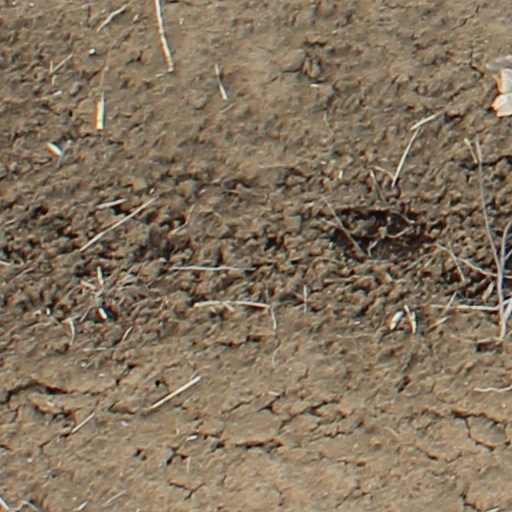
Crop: wheat